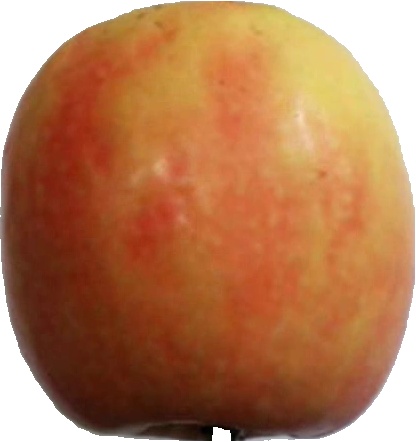
Label: apple_pink_lady_1